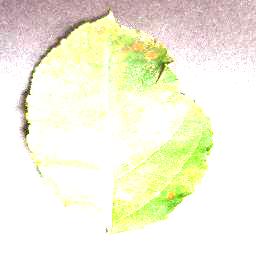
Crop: apple
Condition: cedar_rust